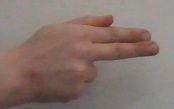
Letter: ghain